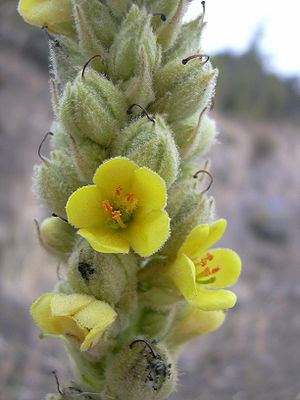
Filtbladet kongelys
Filtbladet kongelys er en op til 1,5 meter høj urt, der i Danmark vokser eksempelvis på strandoverdrev og i grusgrave. Den ligner uldbladet kongelys, men bladenes filt er grå og blomsterne har en krone, der højst er 2,5 cm bred. Den er også kaldt Filtet kongelys.